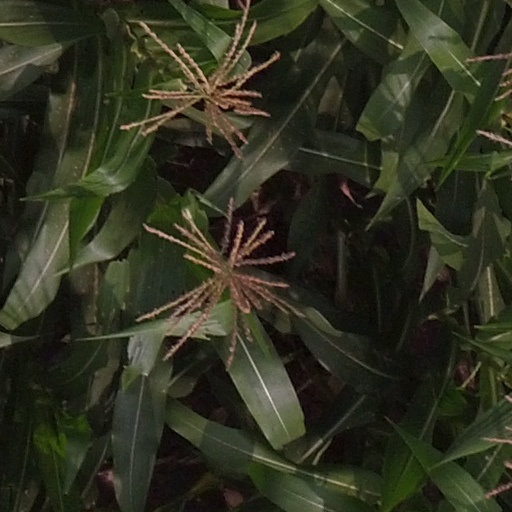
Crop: maize; corn